Joel Ward (magician)

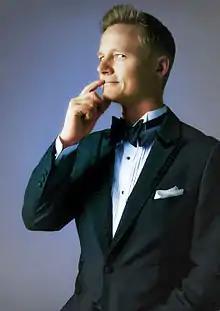
Ward in 2013

Joel Ward (born September 27, 1983) is an American magician. A Magic Castle favorite, Joel has been seen on "The Tonight Show", "", as well as Comedy Central, Bravo, The CW, Fox, and more. He has served as a magic consultant for film/TV projects such as "Arrested Development", Netflix's "Magic for Humans", Hulu's "Shut Eye", Disney's "Magic Camp," and for Jane Lynch and Jordan Peele on Funny or Die. He served as Emma Stone's magic consultant for a Vogue original, directed by Ruben Fleisher. He tours regularly with his comedy & magic show and performs full-time at private parties and corporate events.